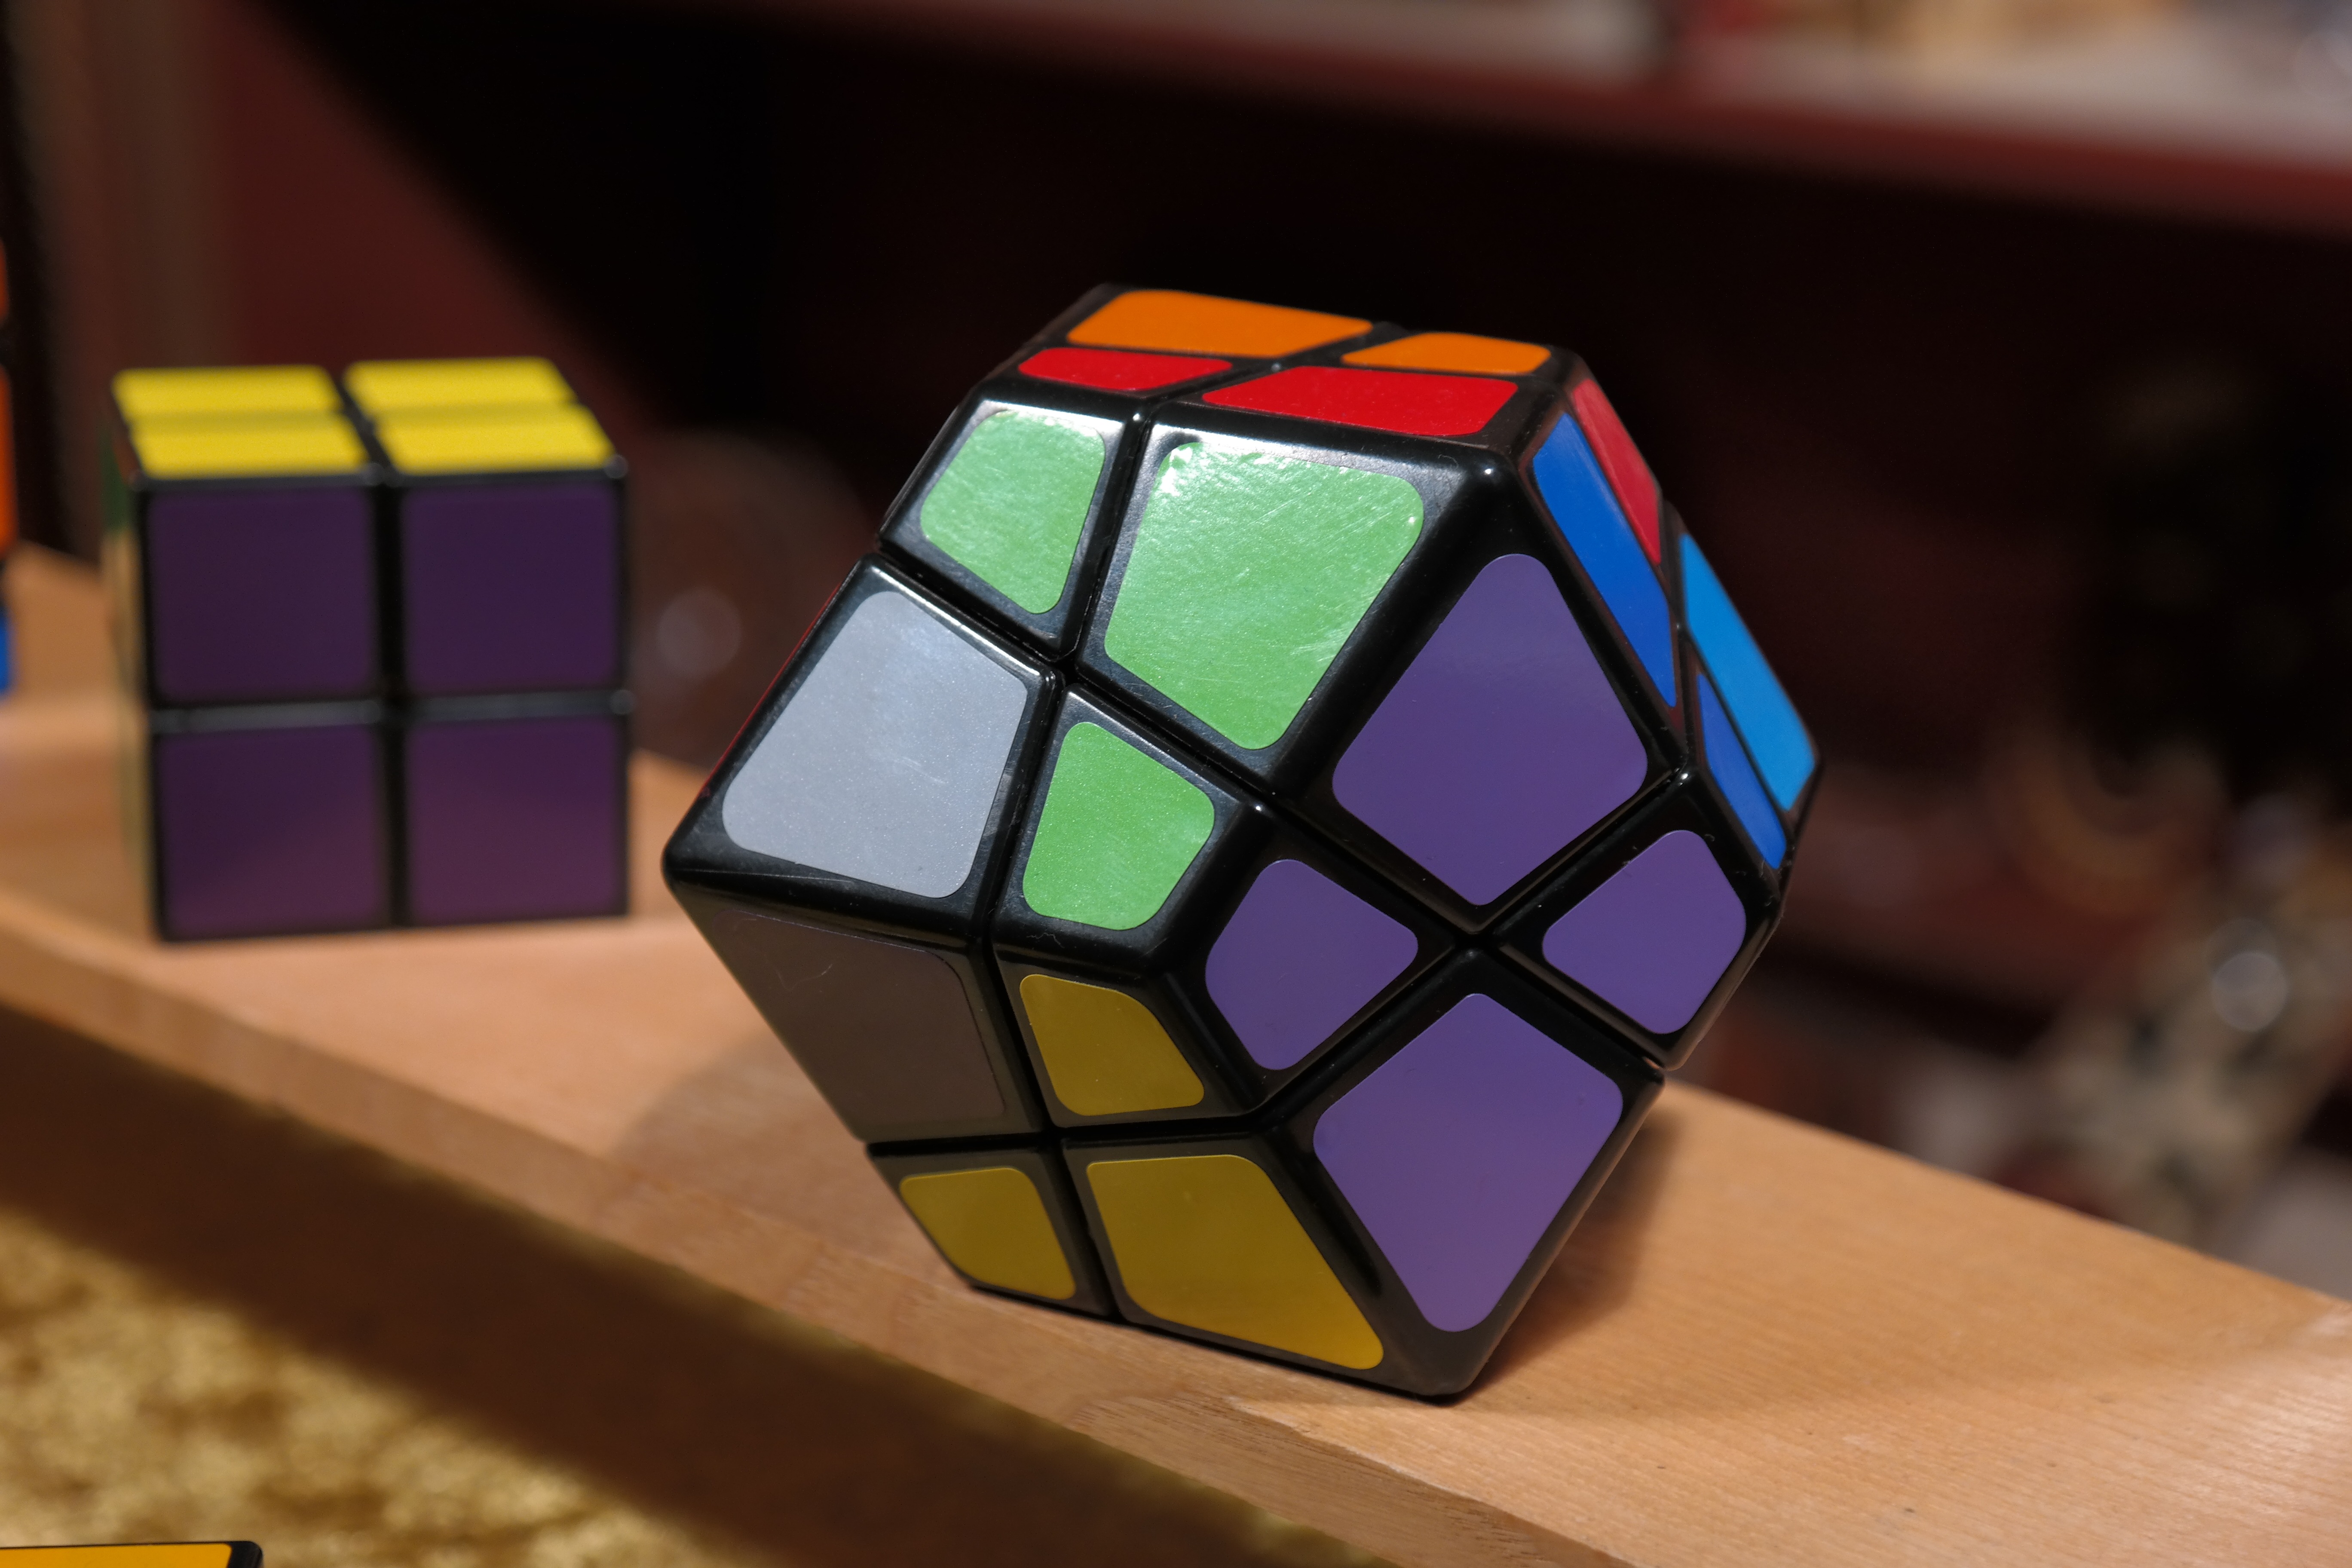
play, metal, toy, runaway, stand, stall, toys, christmas market, puzzle, patience, difficult, tiefensch rfe, christmas stand, sales stand, tricky, patience games, puzzle piece, rubik's cube, magic cube, mechanical puzzle